List of battlecruisers of the Royal Navy

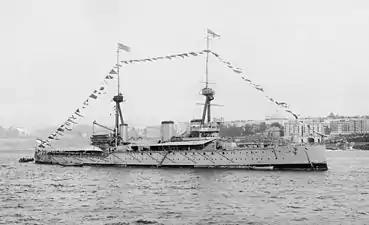
HMS "Inflexible" about 1909

The "Invincible"-class ships were the first battlecruisers in the world. The design resembled that of HMS "Dreadnought", but sacrificed armour protection and one gun turret from the main battery for a speed advantage. During the First World War "Inflexible" and "Indomitable" participated in the unsuccessful pursuit of the German ships "Goeben" and "Breslau" in the Mediterranean. "Inflexible" was recalled home shortly afterwards, but "Indomitable" remained off the Dardanelles to bottle up the German ships for the rest of 1914 before returning to the UK. "Invincible" and "Inflexible" were sent to the South Atlantic in late 1914 to hunt down the German East Asia Squadron and destroyed it at the Battle of the Falkland Islands. "Indomitable" participated in the Battle of Dogger Bank in the North Sea in early 1915 while "Inflexible" was badly damaged during the opening stages of the Dardanelles Campaign. The ships formed the 3rd Battlecruiser Squadron at Jutland where "Invincible" was destroyed by the explosion of an artillery magazine. The two surviving ships spent the rest of the war conducting patrols of the North Sea, as the High Seas Fleet was forbidden by the Kaiser to risk any more losses. They were put into reserve in early 1919 and sold for scrap on 1 December 1921.